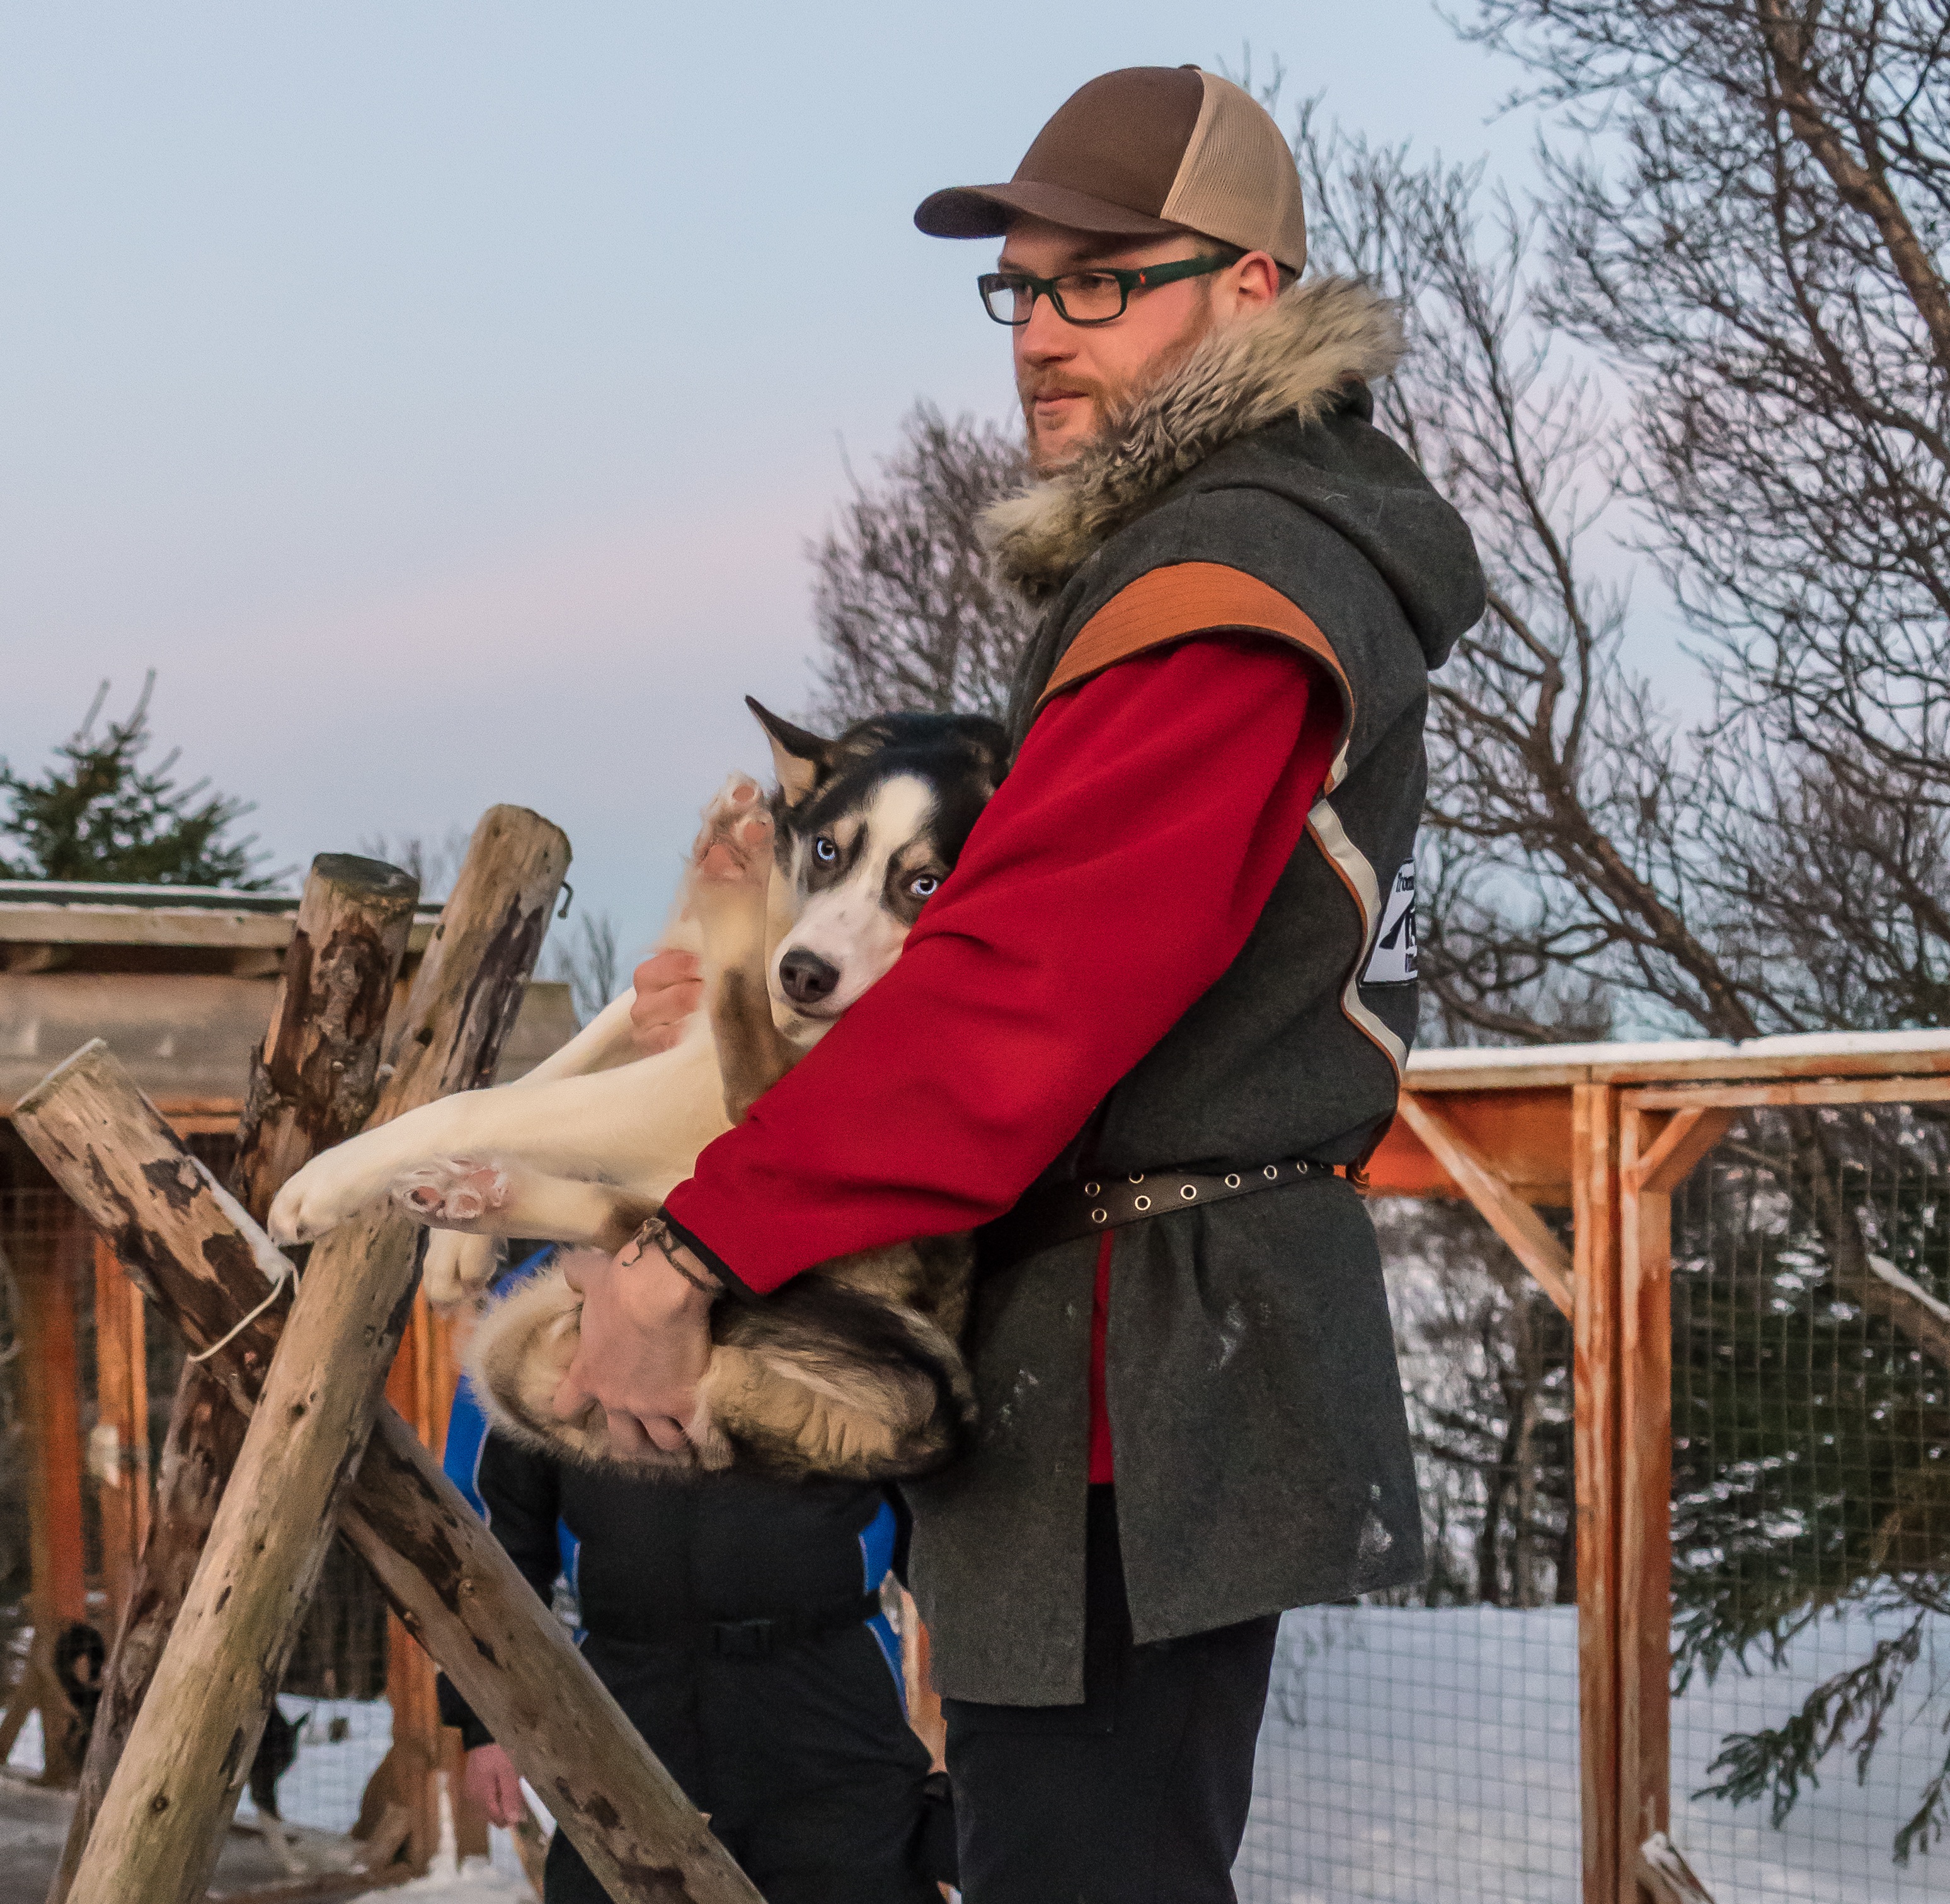
man, nature, person, winter, people, dog, cute, canine, pet, portrait, mammal, clothing, husky, breed, sled dog, trainer animal